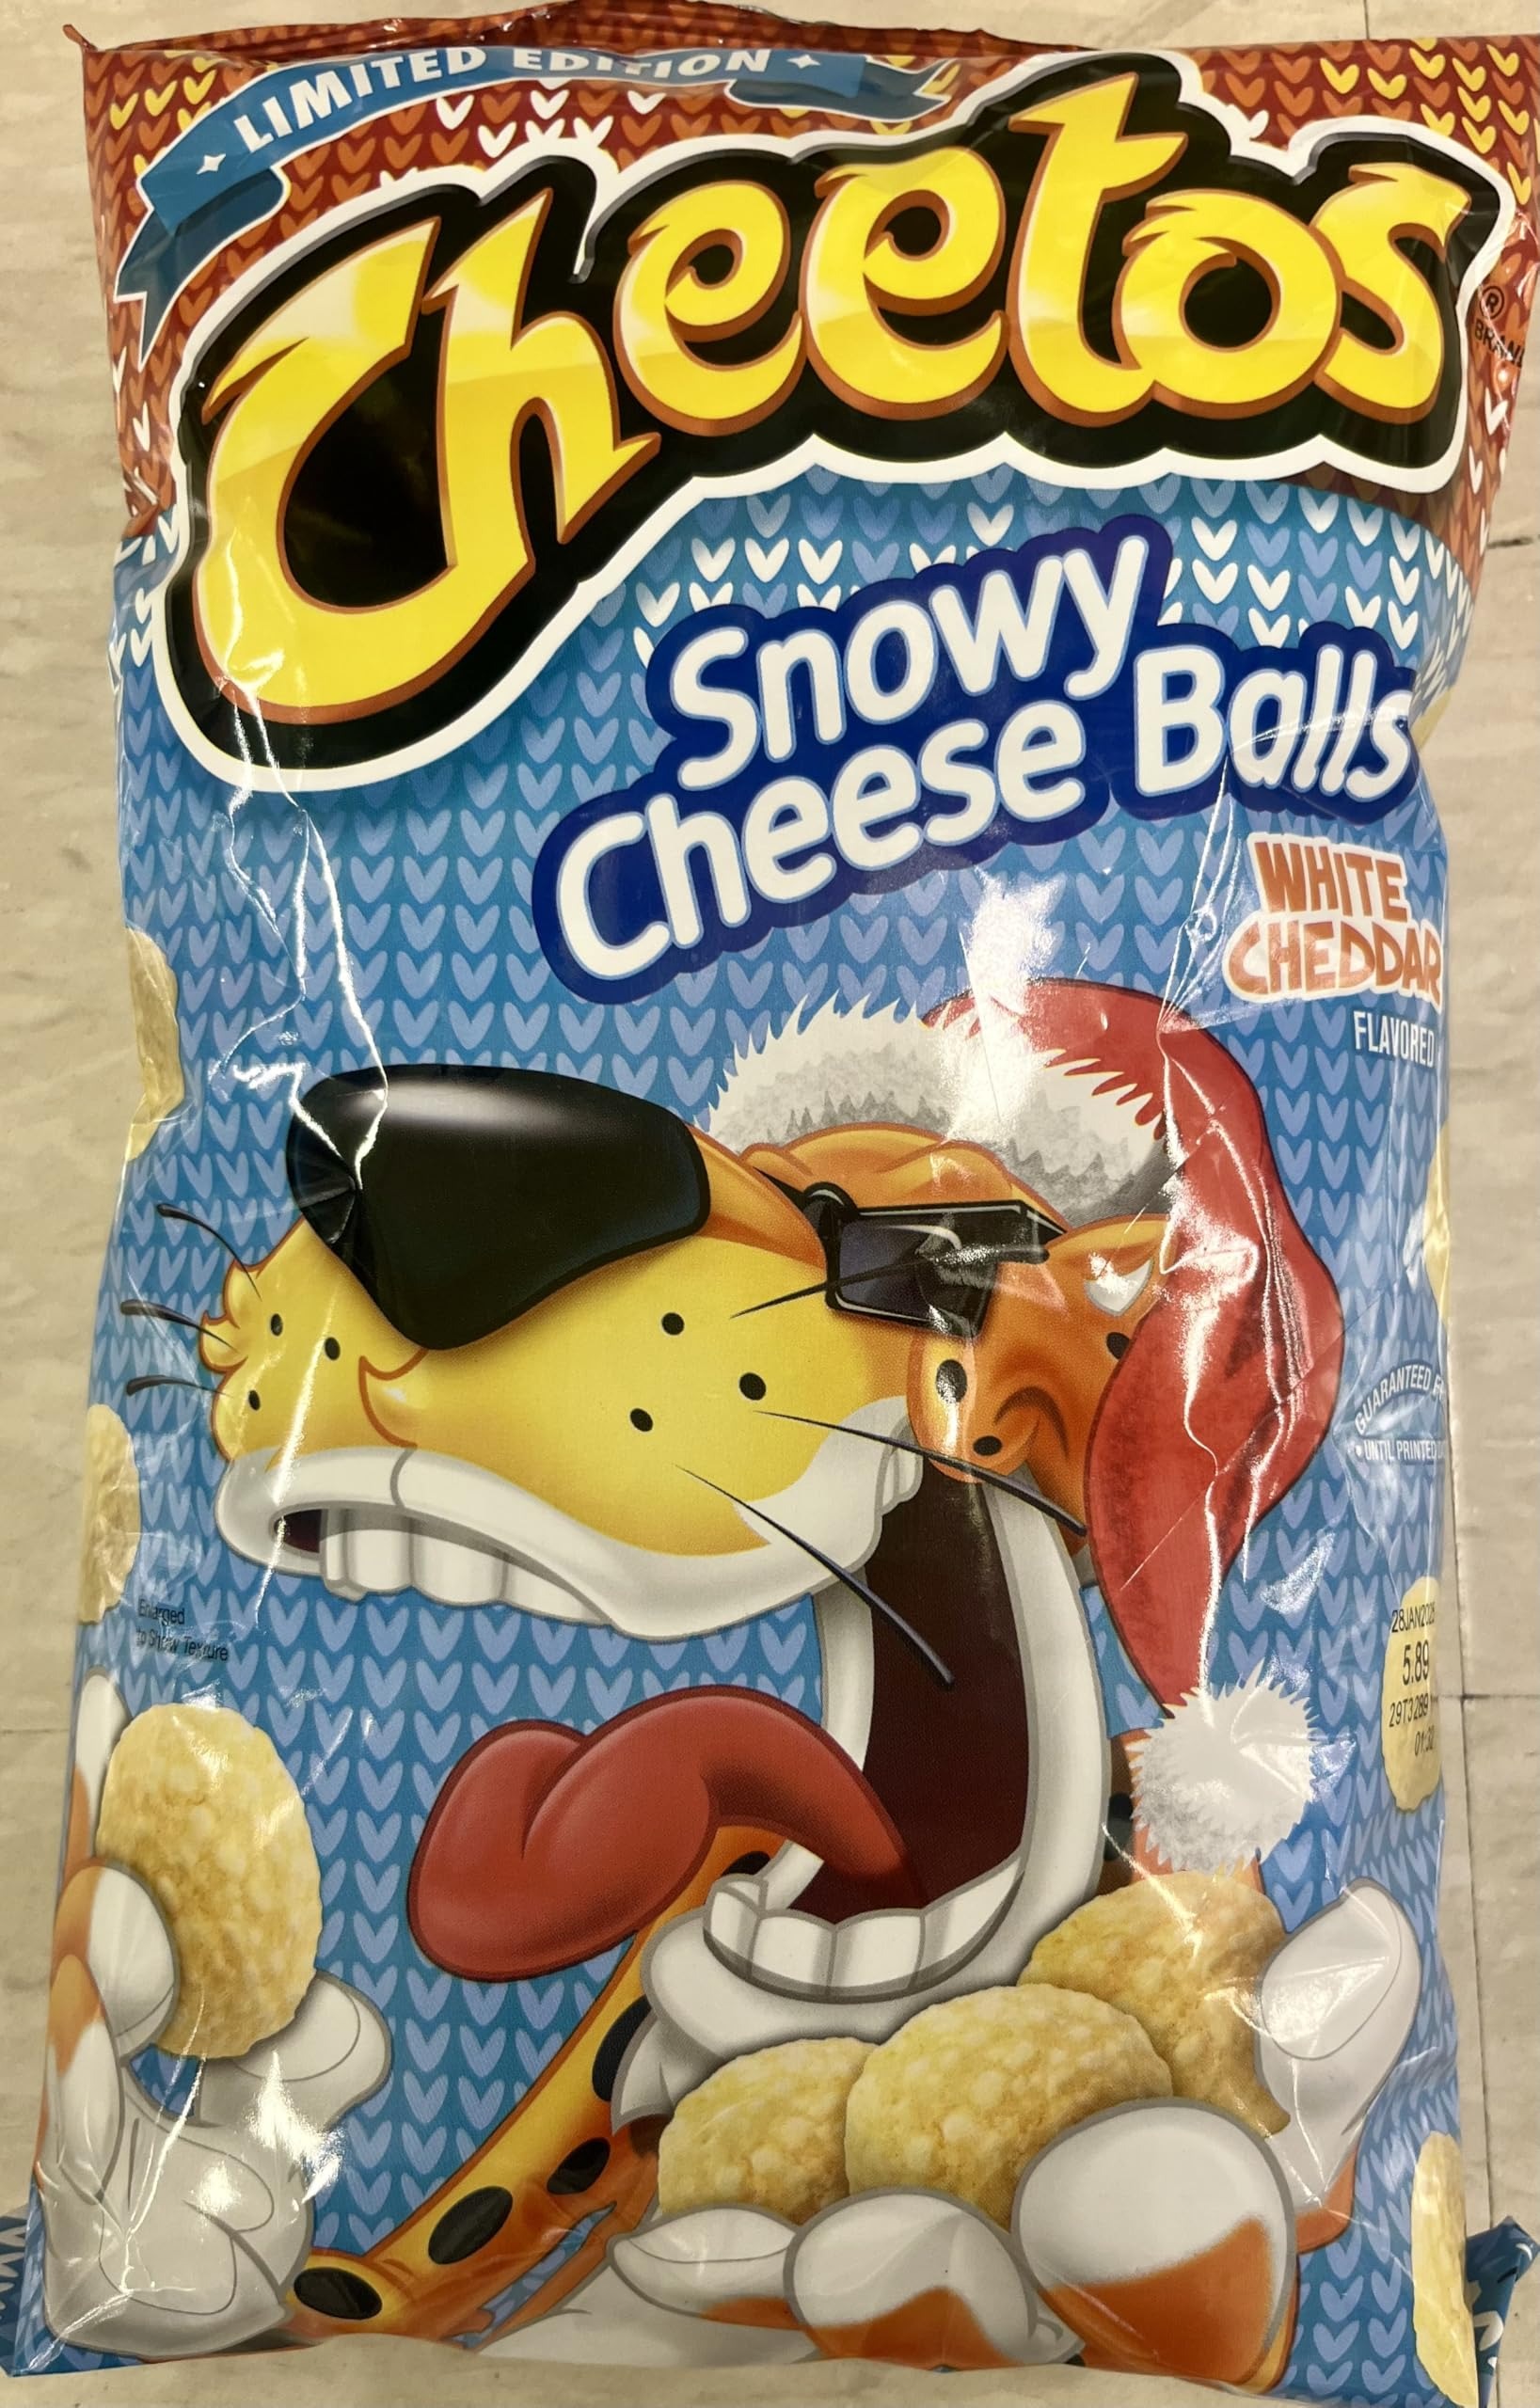
Item Name: Cheetos Snowy Cheese Balls 9oz
Bullet Point: Cheetos Snowy Cheese Balls 9oz
Value: 9.0
Unit: Ounce

Price: 7.045